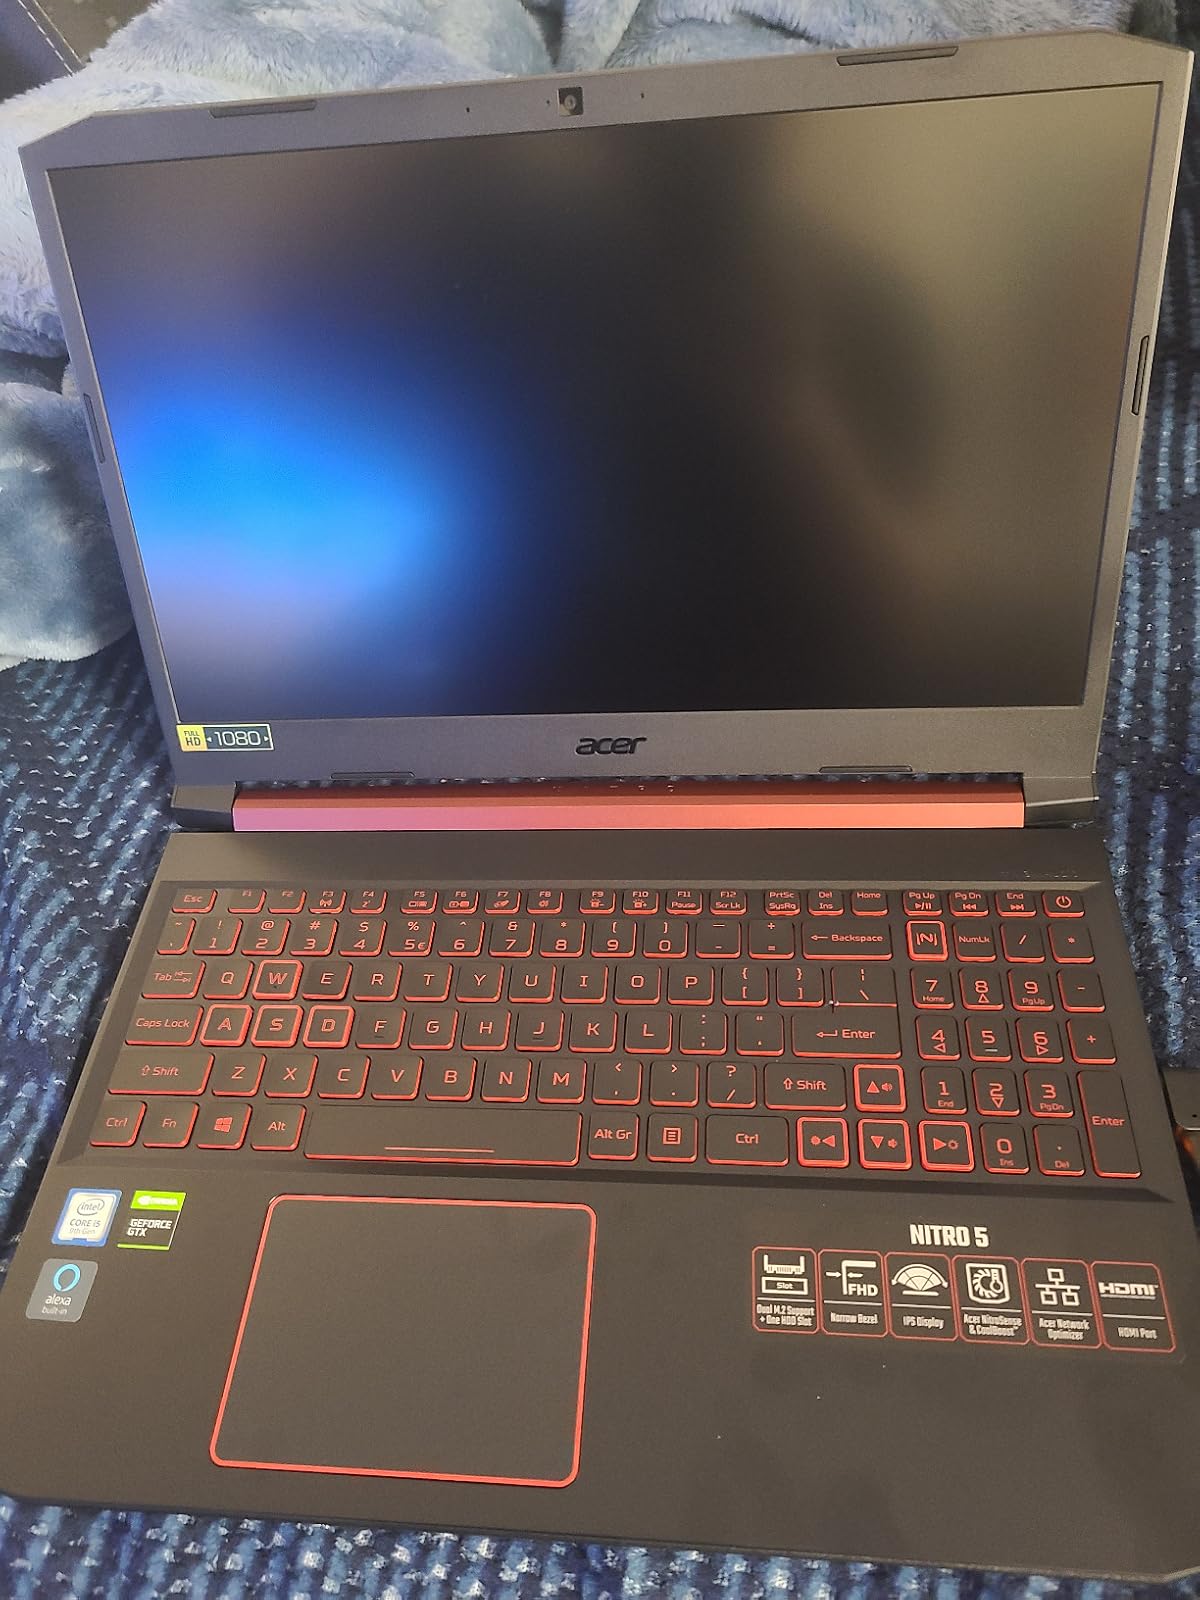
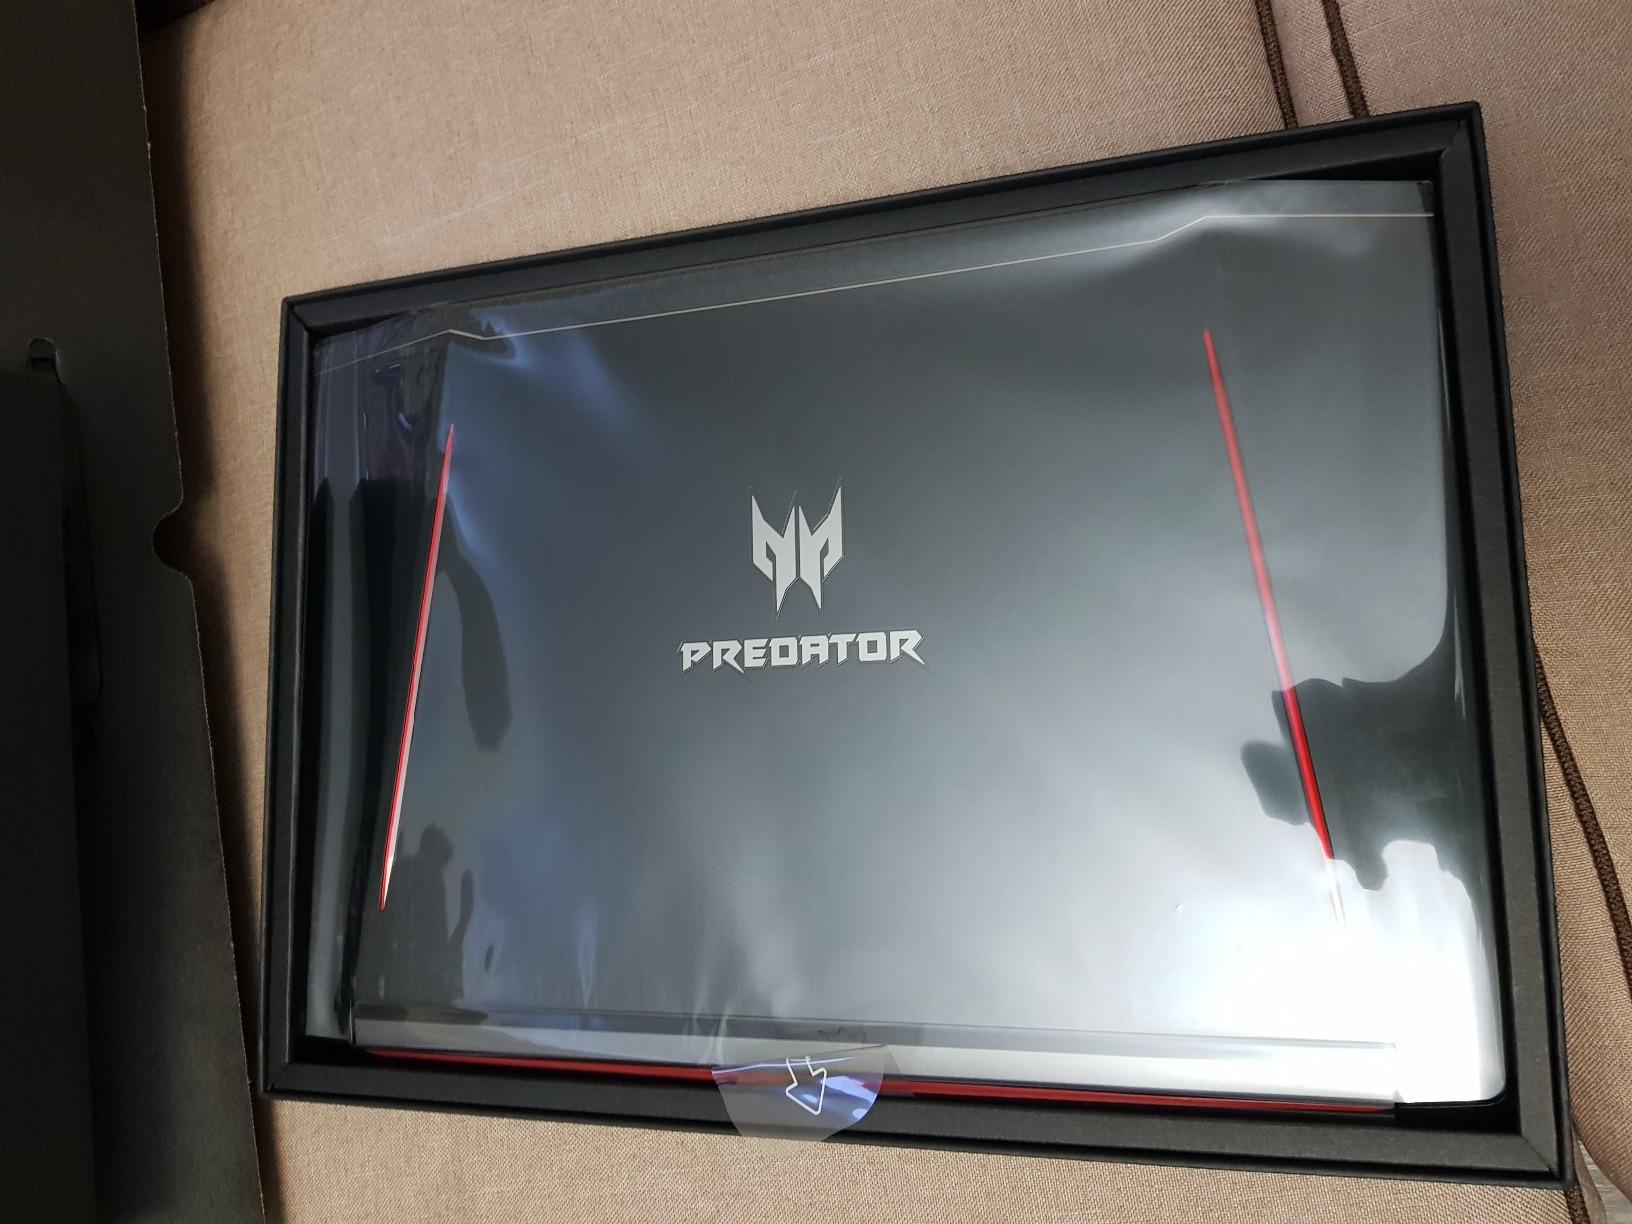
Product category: laptop
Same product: no